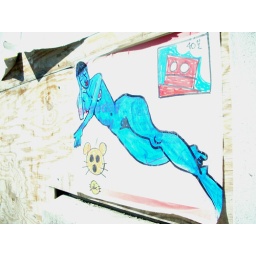
blue girl relaxes in the sunshine